Brandon Sklenar

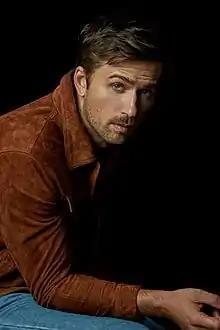
Sklenar in 2019

Brandon Tyler Feakins (born June 26, 1990), known professionally as Brandon Sklenar, is an American actor best known for his roles in the films "Mapplethorpe", "Vice" (both 2018), "Midway" (2019), "It Ends with Us" (2024) and "Drop" (2025). He is also known for his role as Spencer Dutton in the Paramount+ Western series "1923" (2022–2025).